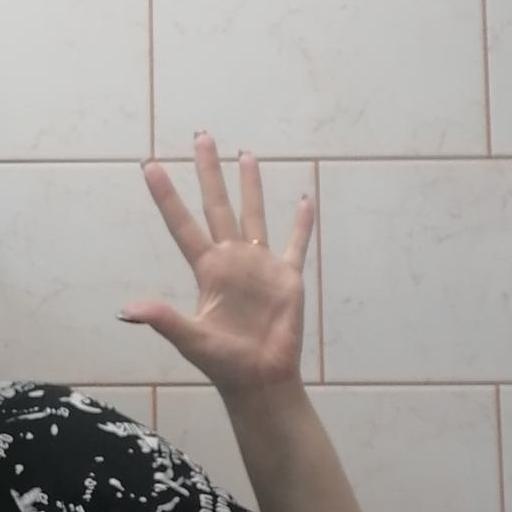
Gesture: palm